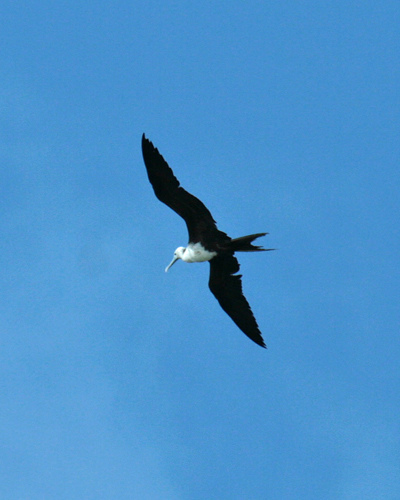
this large bird has black wings and tail and a white head with a long beak.
this bird has a white crown, a long bill, and a large wingspanlarge bird with large wingspan with long straight white beak, white head and throat and black wings.
a large bird with a large bill, large spreaded wings and white breast.
this bird has a nice black and white color from the wing bars being black and with a blue colored beak. a white throat area with a black under tail covert area make this a very attractive bird in flying formation.
this black bird has a large wing span white head and underbelly,long pointed beak and a v shaped tail.
this is a large black bird with a small tail and a white head.
this bird is black all over except for the head, breast, and belly, with black wings and black, forked tail feathers; it has a prominent beak with a slight hook at the end.
a medium sized bird with a black wings, and a long bill
this bird has wings that are black and has a white head
Species: Frigatebird